Coral reef

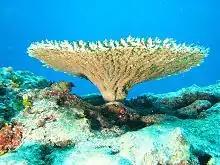
Table coral, "Acropora sp."

Reefs grow as polyps and other organisms deposit calcium carbonate, the basis of coral, as a skeletal structure beneath and around themselves, pushing the coral head's top upwards and outwards. Waves, grazing fish (such as parrotfish), sea urchins, sponges and other forces and organisms act as bioeroders, breaking down coral skeletons into fragments that settle into spaces in the reef structure or form sandy bottoms in associated reef lagoons.